Eain Nee Chin

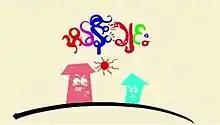
Poster

Eain Nee Chin is a 2015 Burmese comedy-drama television series. It aired on MRTV-4, from July 23 to October 14, 2015, on Mondays to Fridays at 19:20 for 60 episodes.